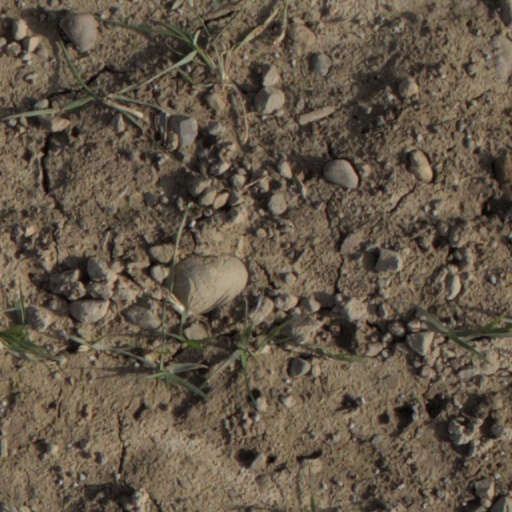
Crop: wheat